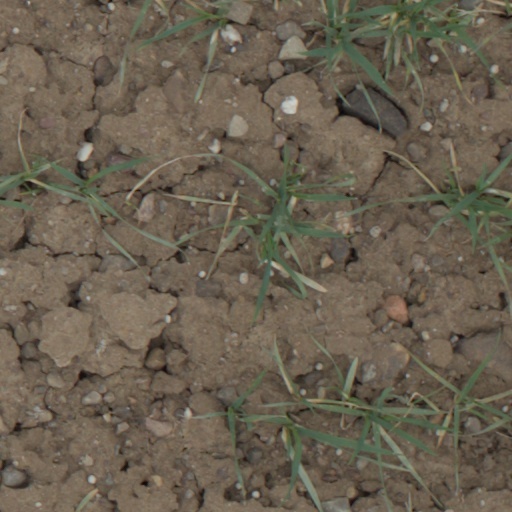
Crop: wheat